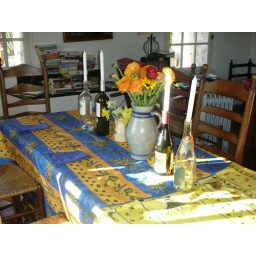
Our dining room table in our Provence Country Home